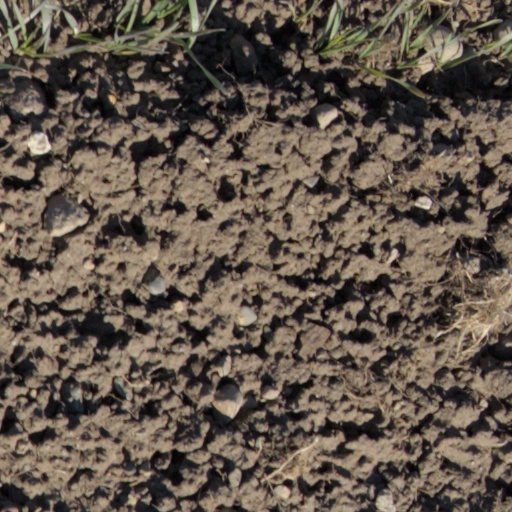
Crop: wheat